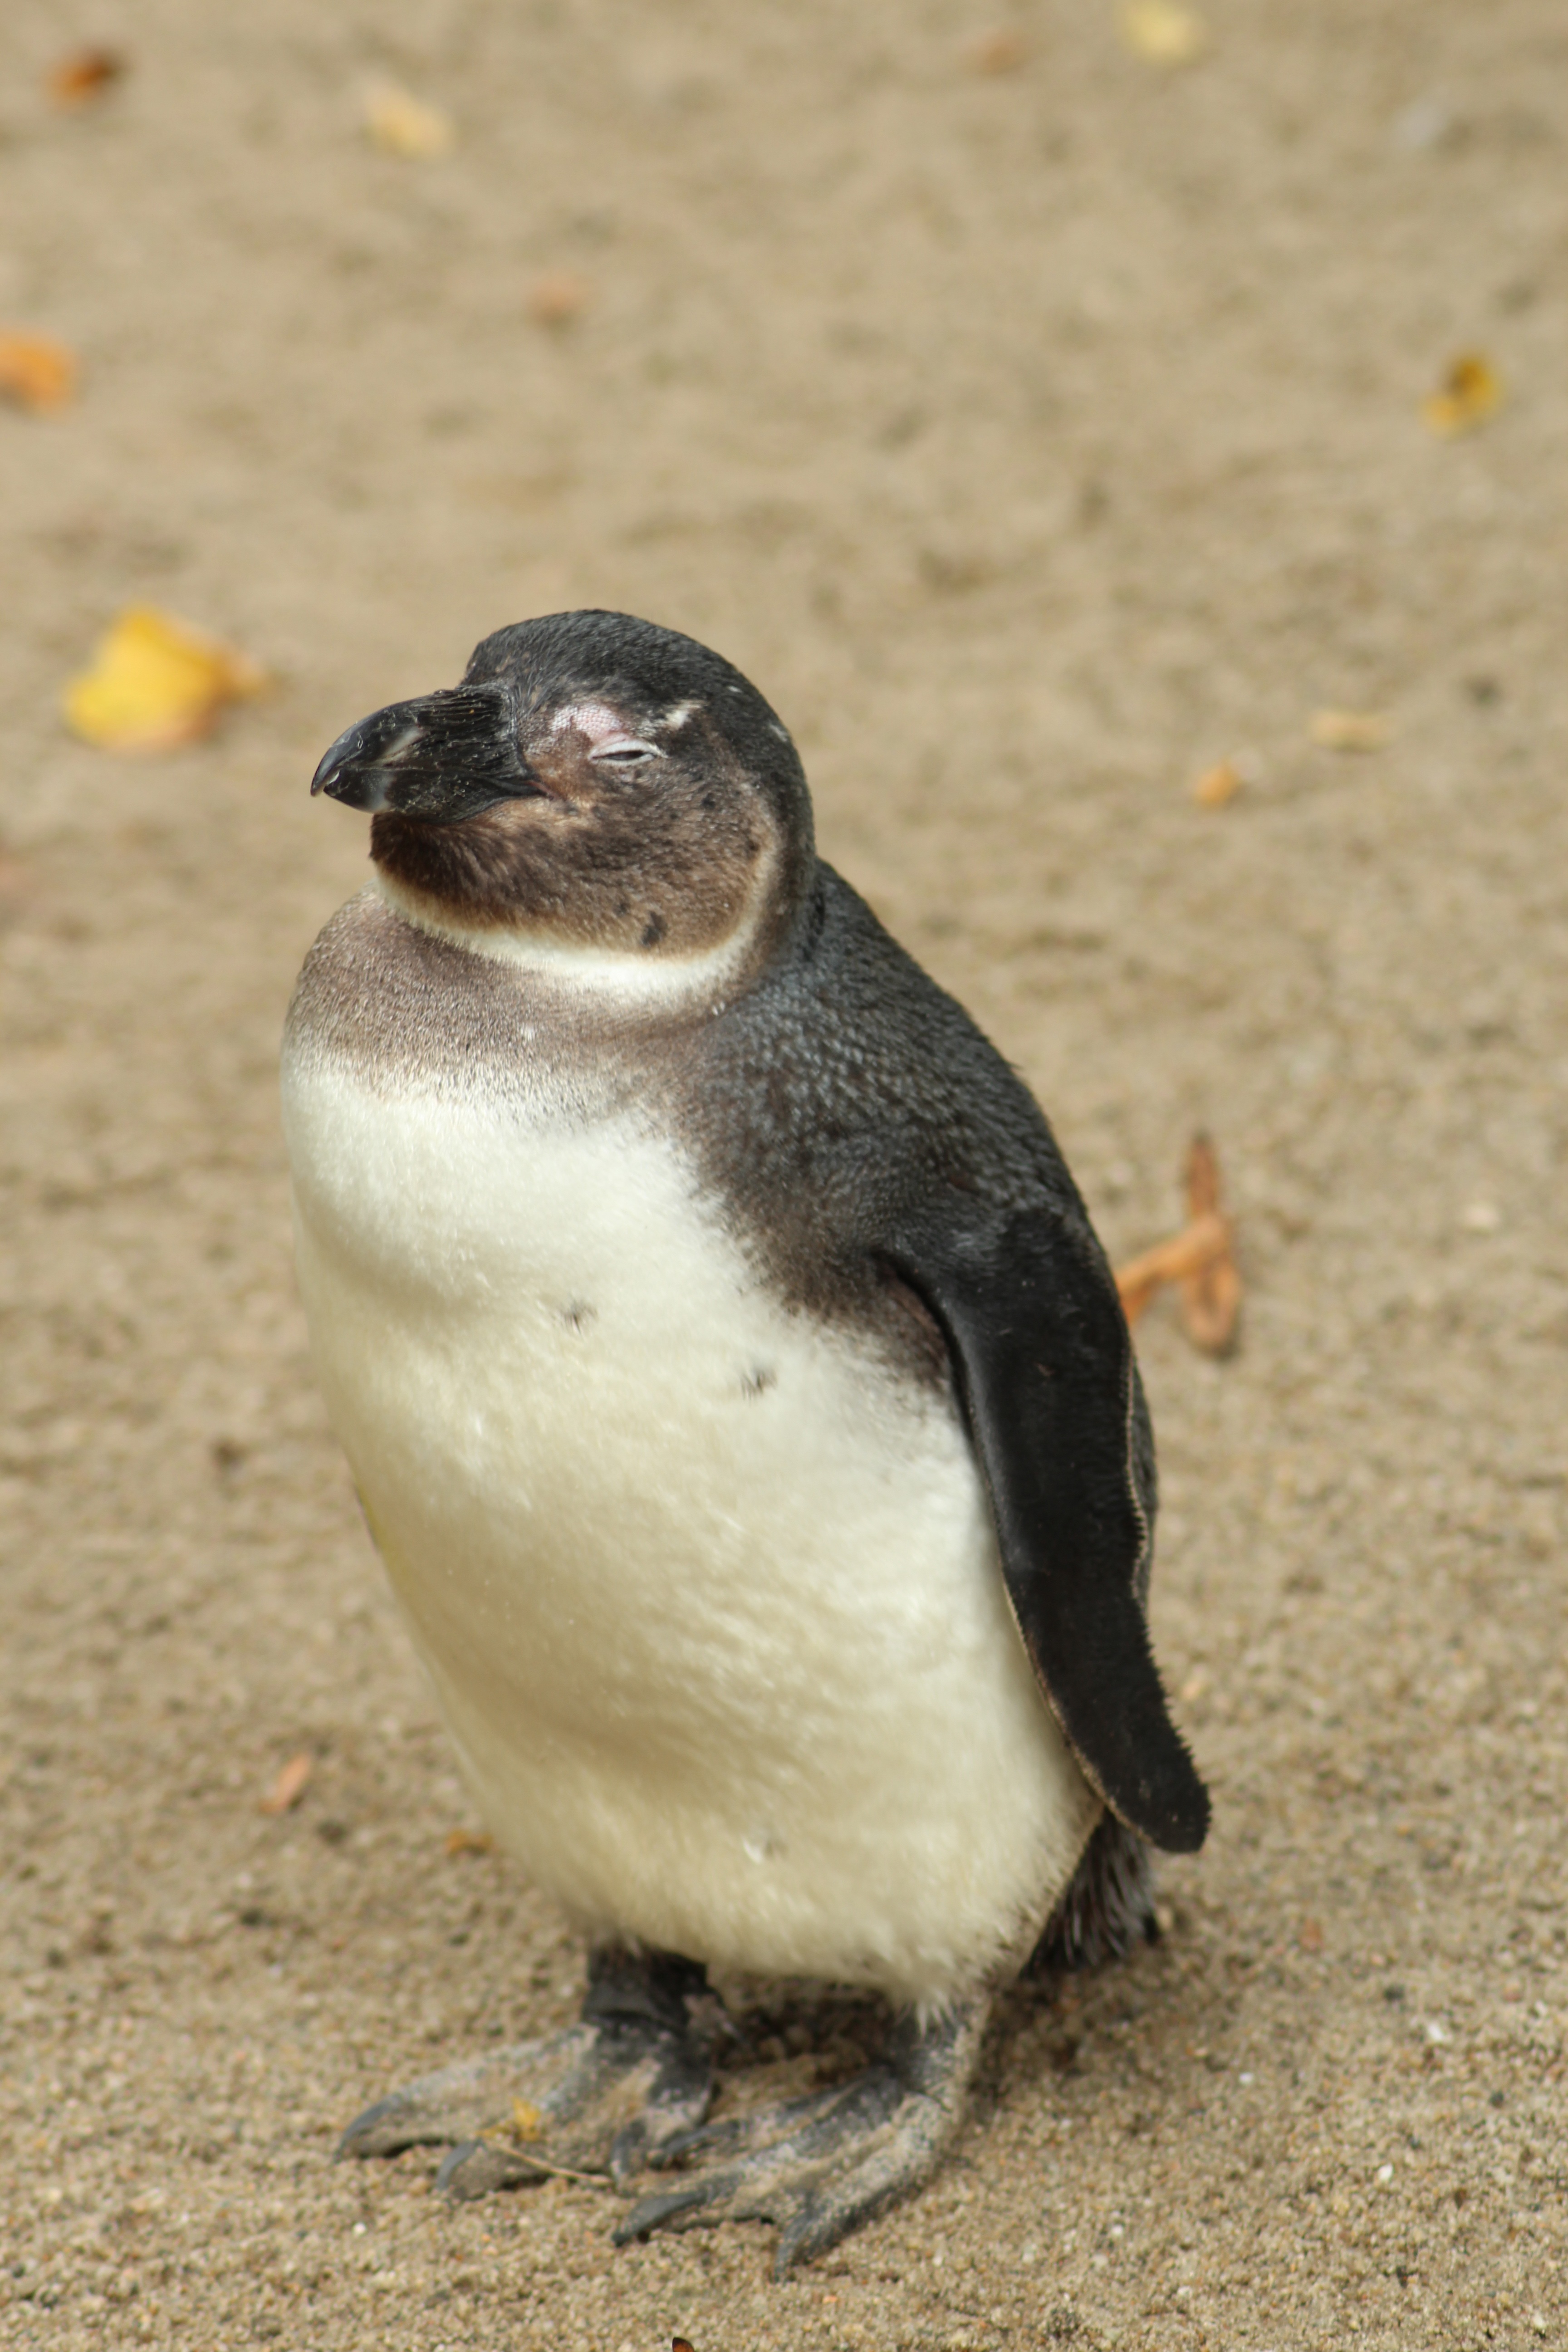
nature, bird, sweet, animal, cute, wildlife, zoo, beak, fauna, penguin, close up, vertebrate, flightless bird, frugal, perching bird